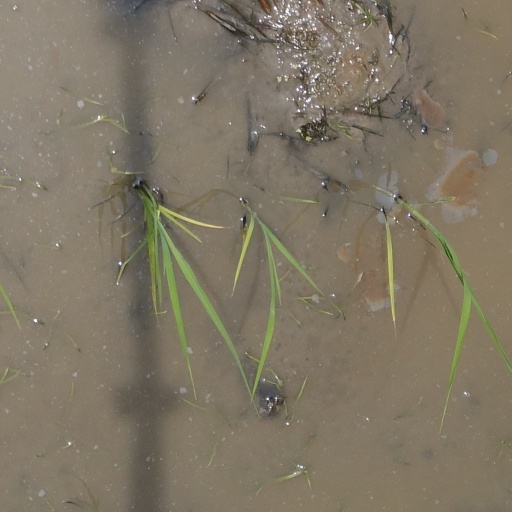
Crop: rice